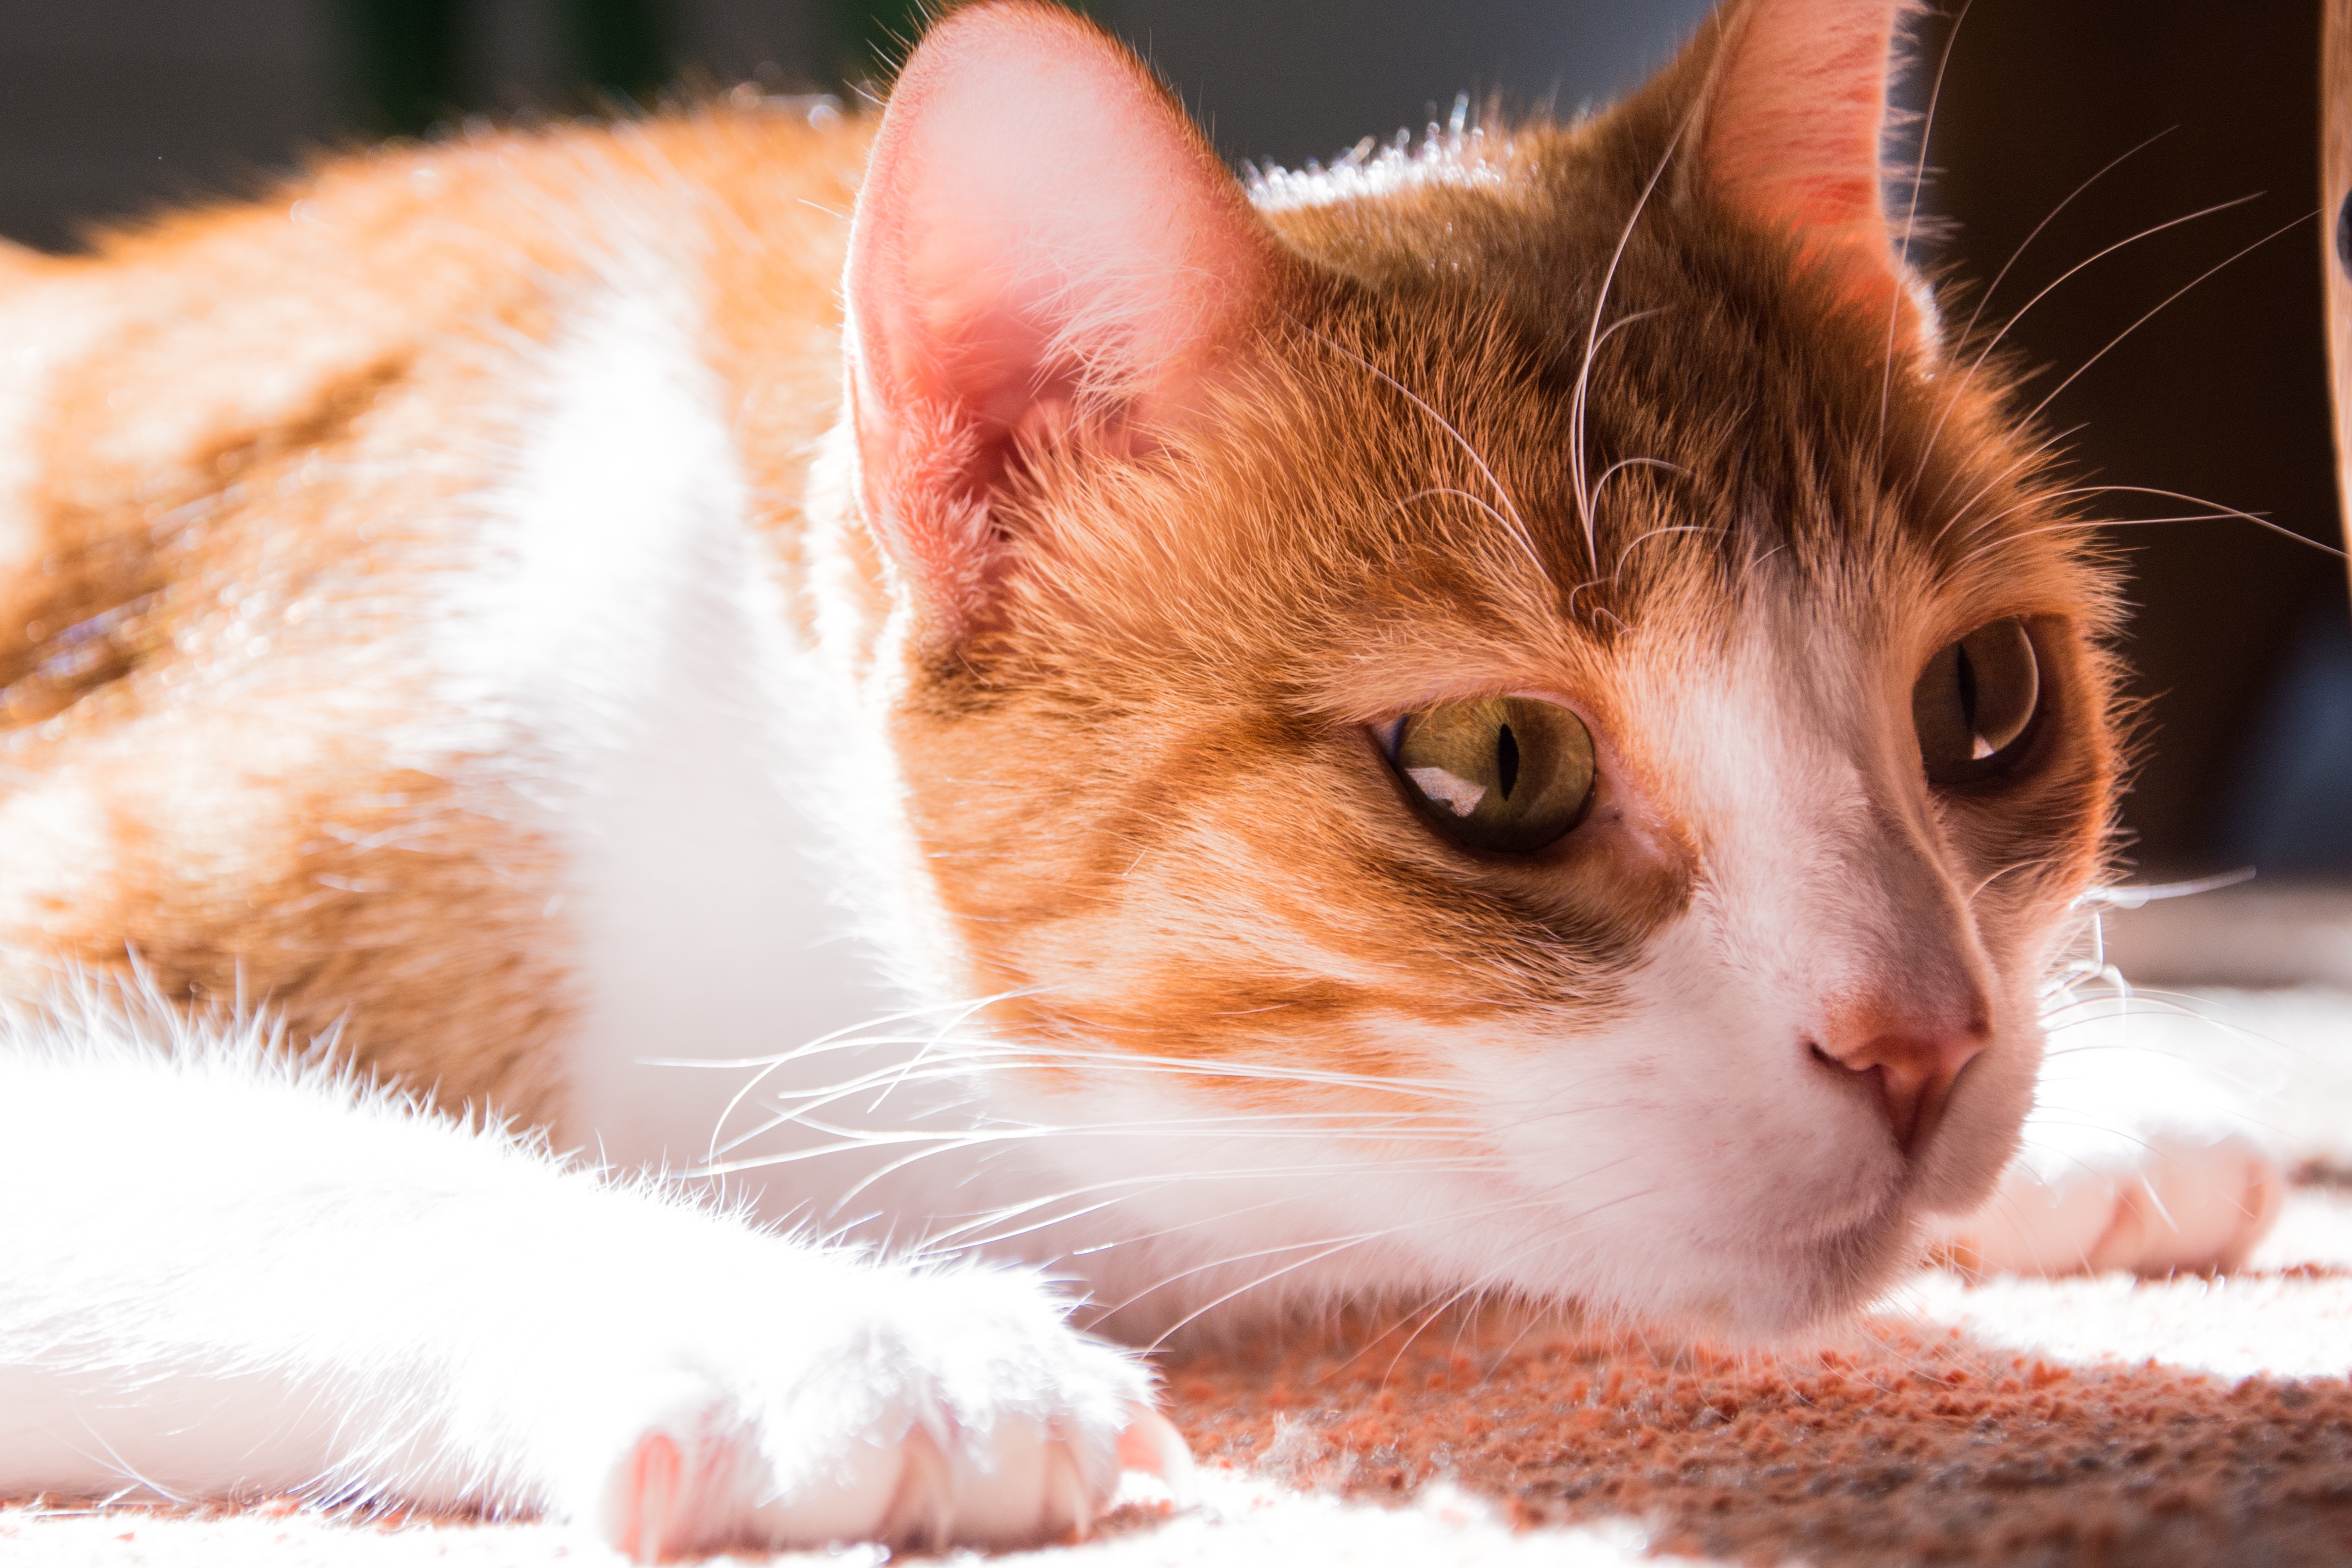
kitten, cat, mammal, close up, nose, whiskers, snout, skin, vertebrate, european shorthair, small to medium sized cats, cat like mammal, domestic short haired cat